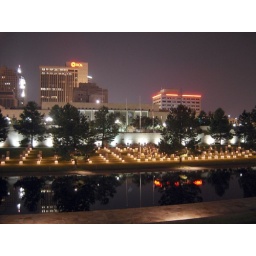
Looking across the reflecting pool at the building site. The lights are the chairs in memory of those killed in the bombing.